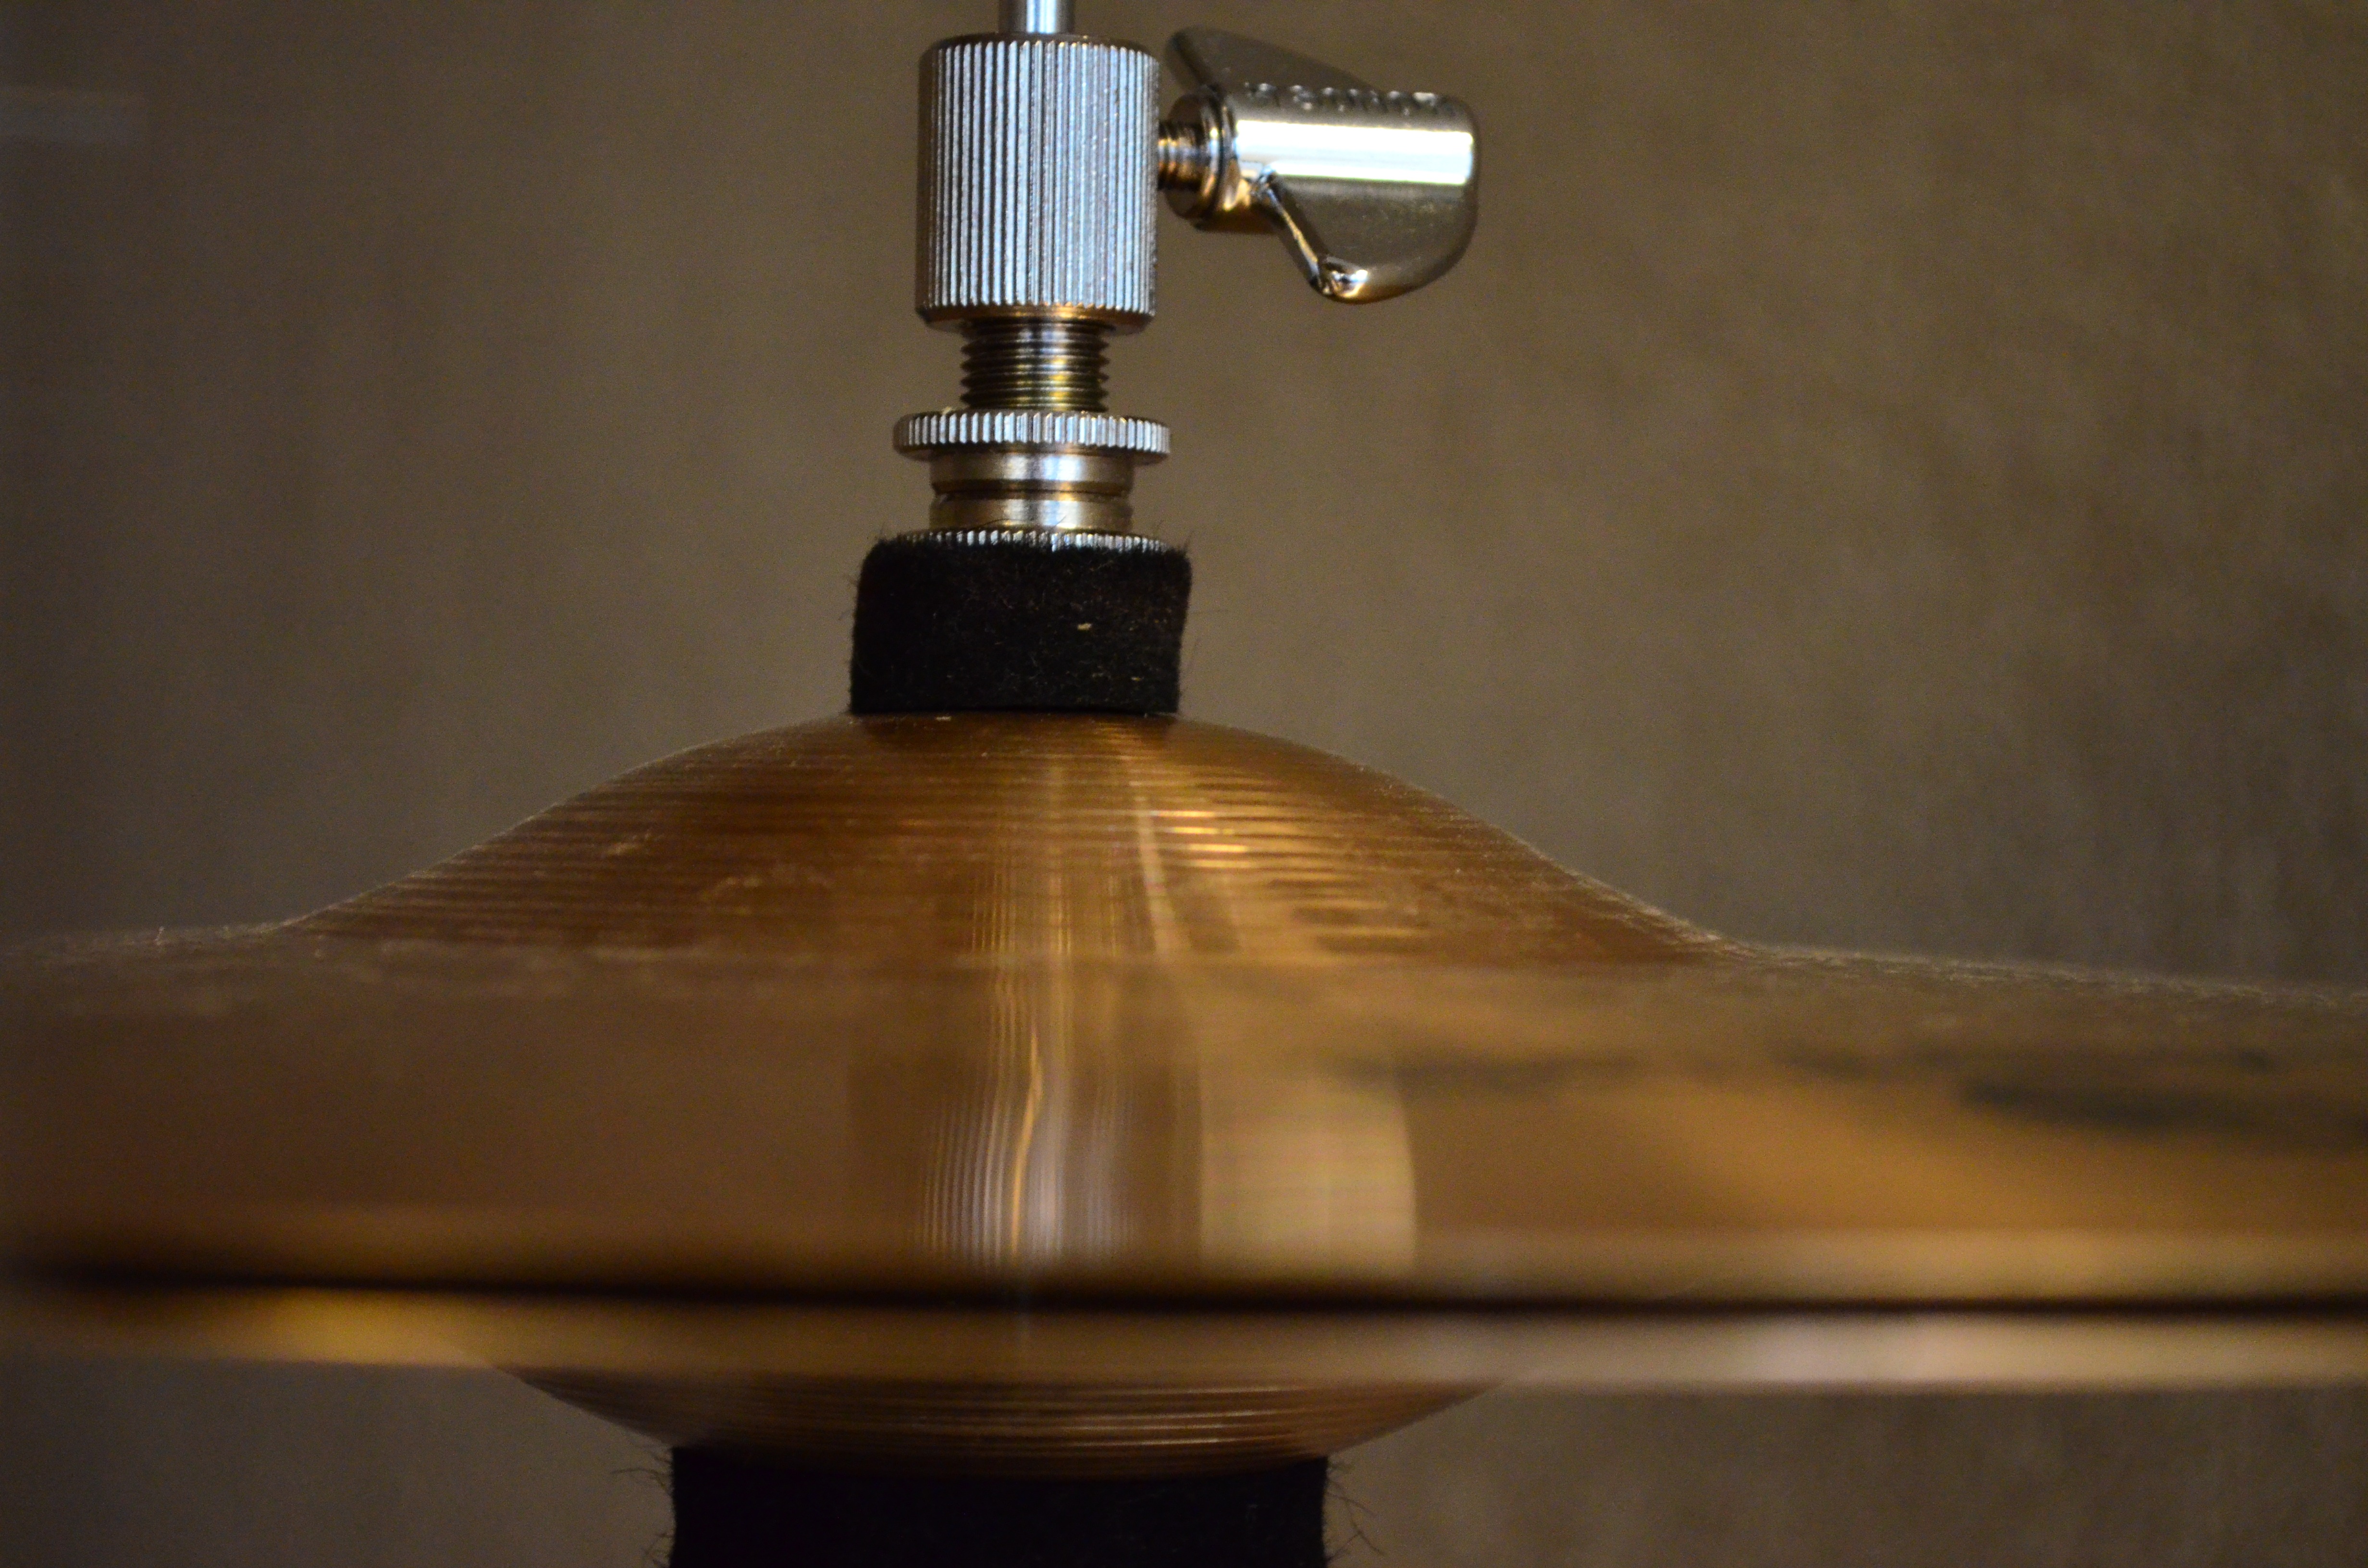
light, wood, pool, bell, lamp, lighting, musical instrument, light fixture, drums, hi hat